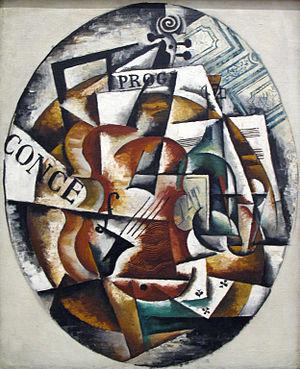
Lioubov Sergueïevna Popova, née à Ivanovskoïe, non loin de Moscou est une styliste et peintre constructiviste, suprématiste et cubo-futuristes russe. Membre de l'avant-garde russe, elle se distingue par ses compositions futuristes et architectoniques, dans le sillage des Malevich, et quelques autres artistes femmes, Natalia Gontcharova, Olga Rozanova, Varvara Stepanova et Alexandra Exter.